Question: Please indicate a possible affordance area of the jump_skateboard that can be used for riding
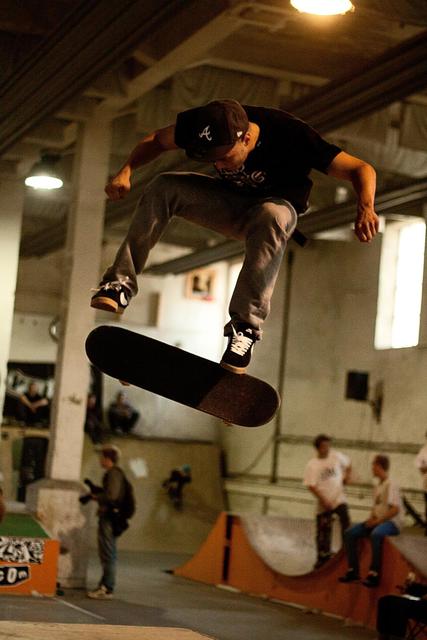
Answer: [68.5, 324, 280.5, 444]